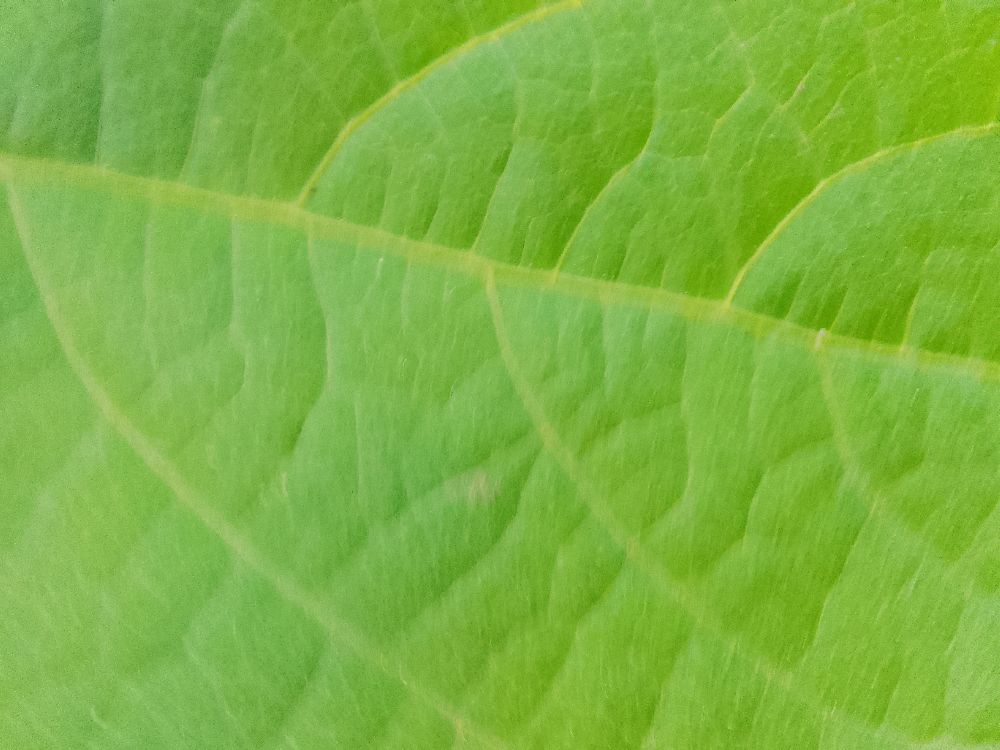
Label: healthy